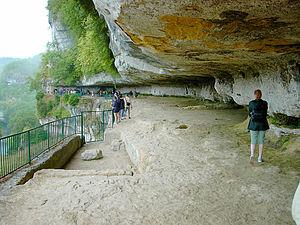
La Roque Saint-Christophe est un escarpement calcaire long d'un kilomètre et haut de soixante mètres. Elle est située sur la commune de Peyzac-le-Moustier près de la ville des Eyzies dans le département de la Dordogne.